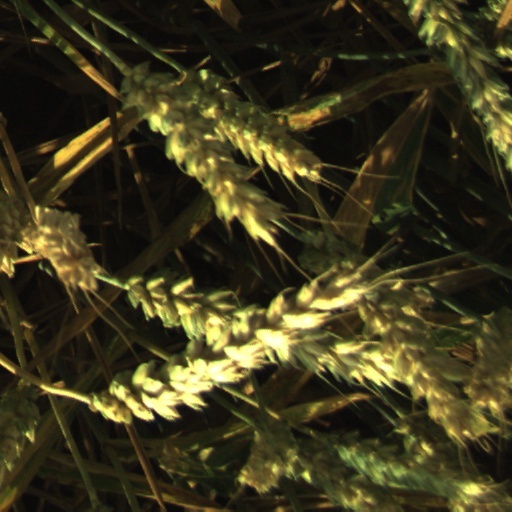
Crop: wheat